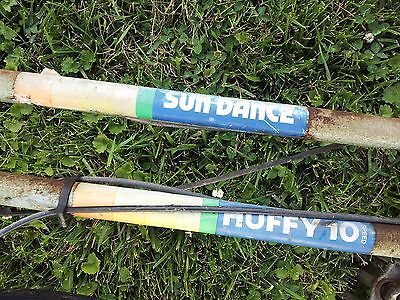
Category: bicycle